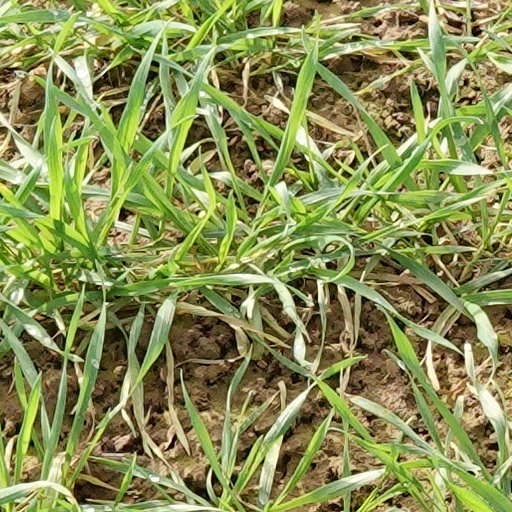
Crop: wheat